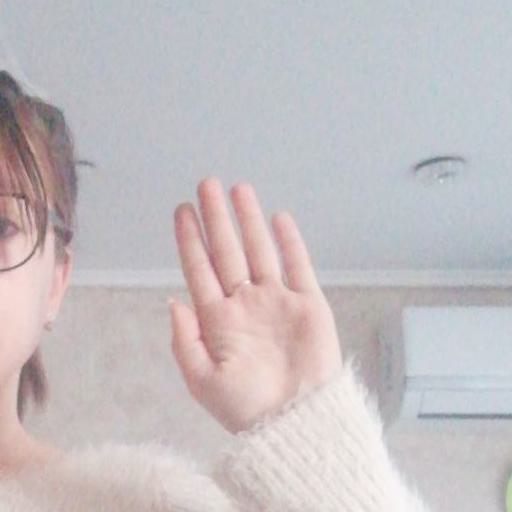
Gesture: stop